Dummy round

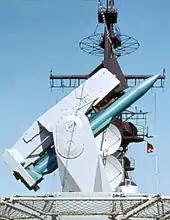
Blue-painted Tartar missile Guided Missile Training Round on a Mk 13 naval launcher

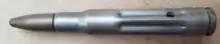
Military rifle drill round with fluted, perforated, and tin-plated case to distinguish it from a live cartridge.

A dummy round or drill round is a round that is completely inert, i.e., contains no primer, propellant, or explosive charge (filling). It is used to check weapon function, and for crew training. Dummy ammunition is distinct from "practice" ammunition, which may contain smaller than normal amounts of propellant and/or explosive. For example, the M69 practice hand grenade emits a loud pop and a puff of white smoke.